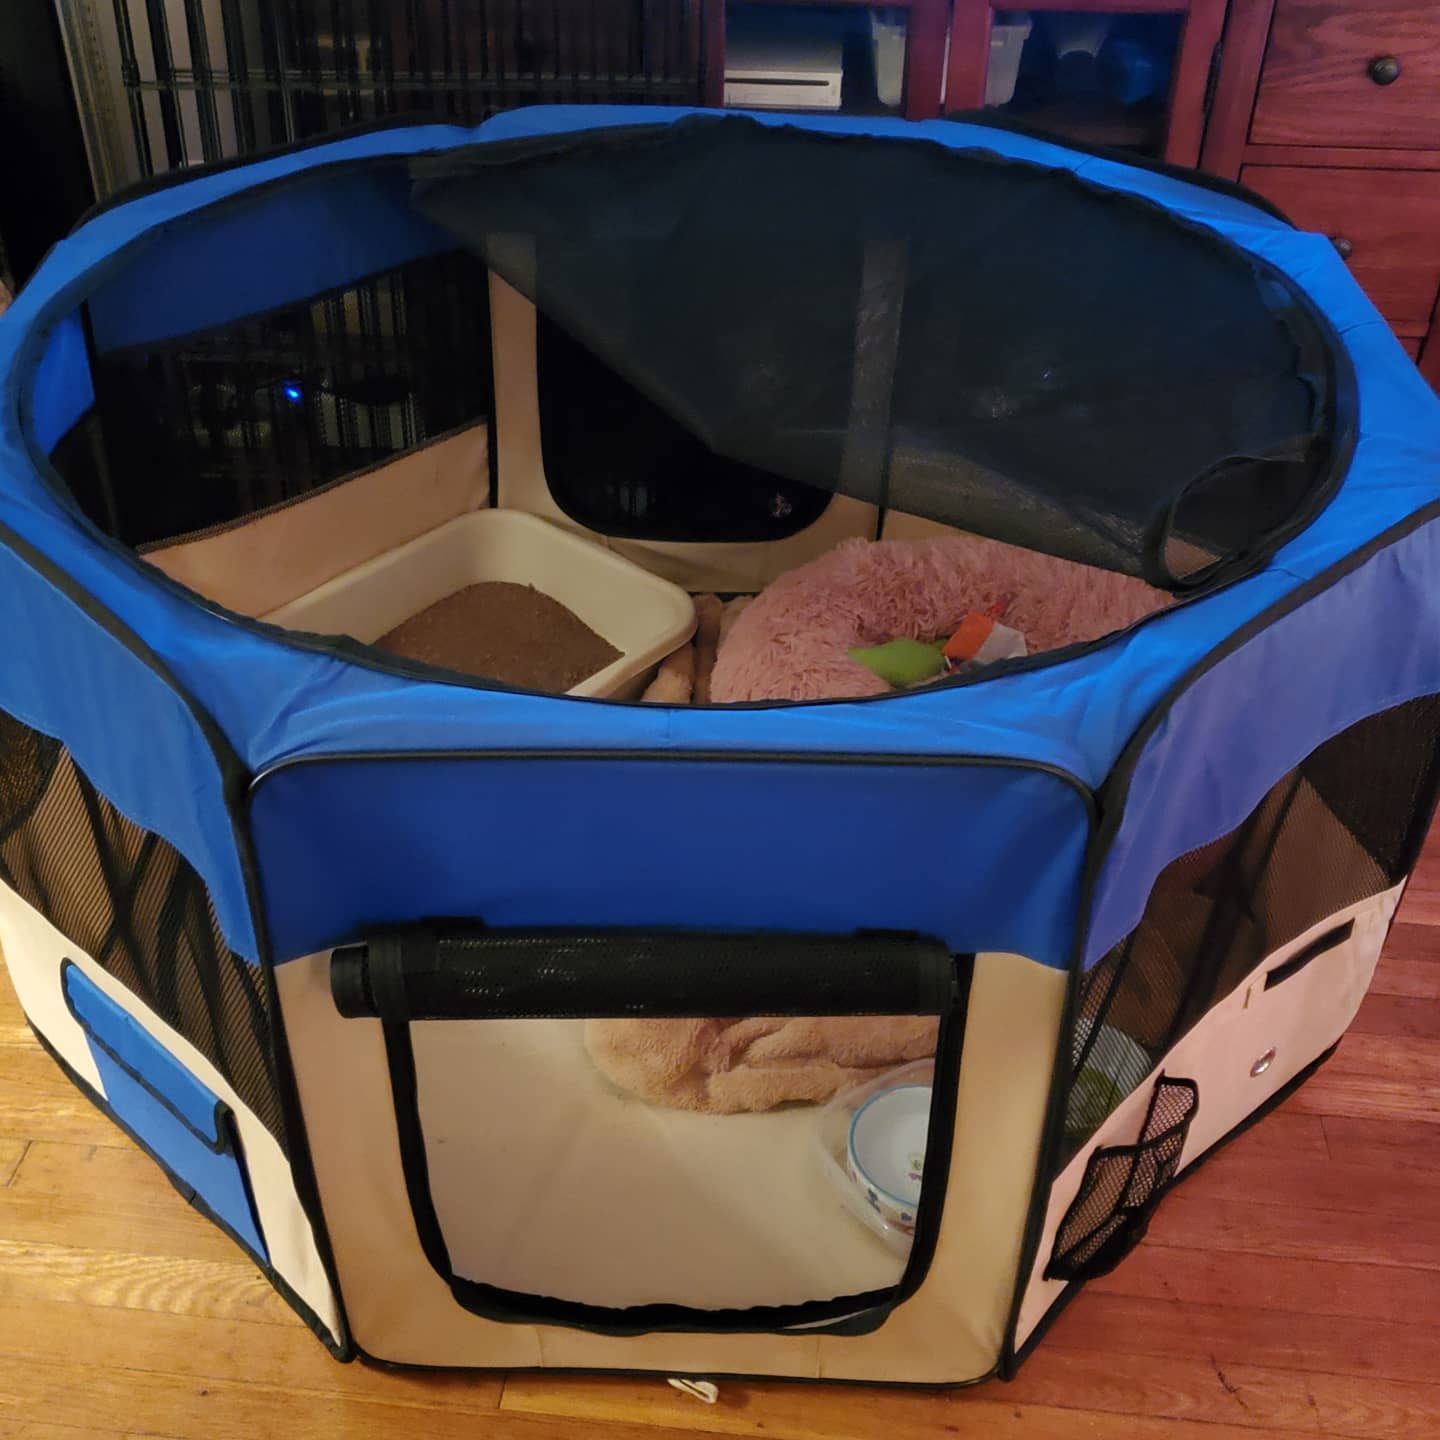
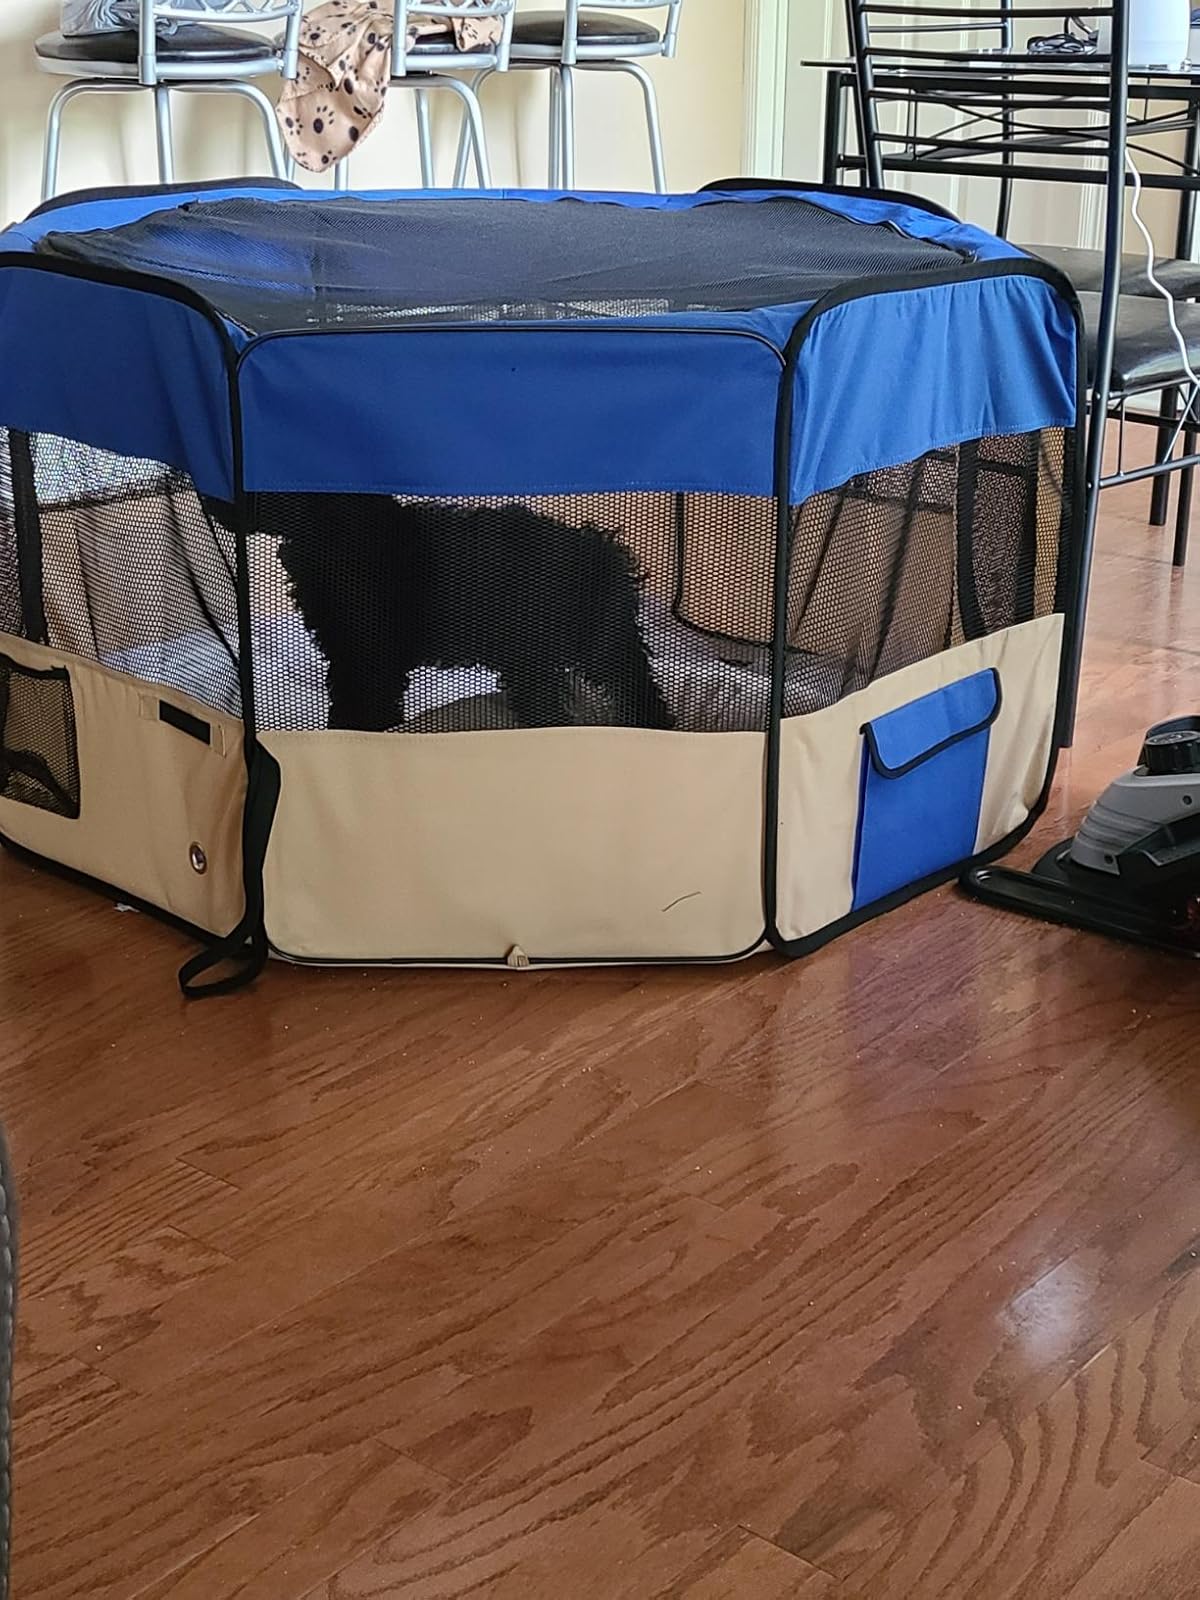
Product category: items_kennel
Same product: yes